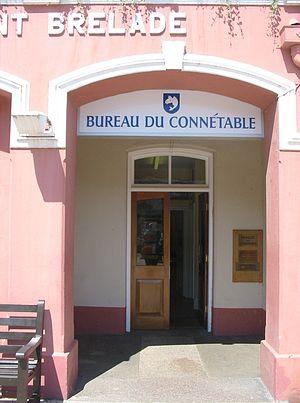
Bureau du Connétable, Salle Paroissiale de Saint Brélade, Jersey
Dans les îles Anglo-Normandes, les chefs municipaux des paroisses portent toujours le titre de connétable. Ils ont les fonctions équivalentes à celles de maire ou bourgmestre de la paroisse.
Connétable était une haute dignité de nombreux royaumes médiévaux. Selon les pays son rôle était généralement de commander l’armée et de régler les problèmes entre chevaliers ou nobles, via un tribunal spécial, comme la Court of Chivalry anglaise ou la juridiction du point d'honneur française. Parfois, il avait aussi un pouvoir de police. Le connétable était secondé par un ou plusieurs maréchaux.
Saint-Brélade est l'une des douze paroisses de Jersey dans les îles de la Manche. D’une superficie de 7 103 vergées, Saint-Brélade est la seconde plus grande paroisse de Jersey. Située au sud-ouest de l’île, c’est également la seule paroisse de Jersey à ne côtoyer qu’une autre paroisse, Saint-Pierre.